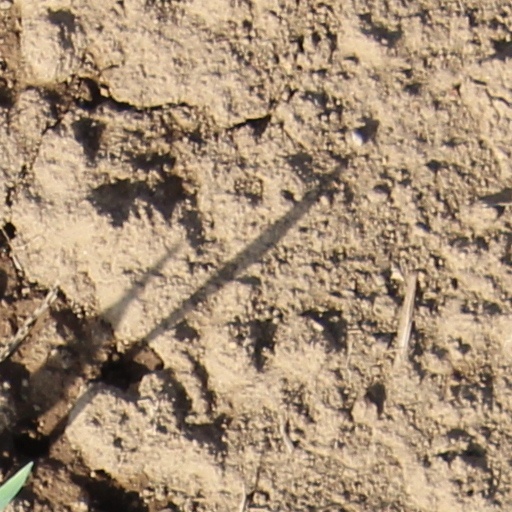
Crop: wheat